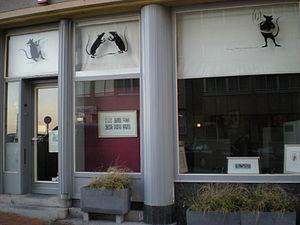
Façade d'une galerie d'art avec des dessins de rats, à Ostende.
Le Bal du rat mort est une bande dessinée fantastique belge scénarisée par Jan Bucquoy et dessinée par Jean-François Charles. Elle est parue en 1980 aux éditions Michel Deligne et a été rééditée chez Glénat en 1986.